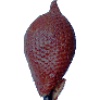
Label: Salak 1